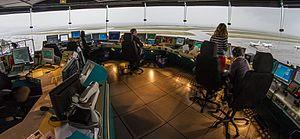
Vigie Tour de contrôle
L'aéroport de Nice-Côte d’Azur, est un aéroport international français situé à Nice, dans les Alpes-Maritimes et sur la côte d'Azur.
Un contrôleur de la circulation aérienne ou contrôleur aérien est une personne chargée d'assurer un service de contrôle de la circulation aérienne. Il exerce son métier dans la vigie d'une tour de contrôle, ou dans une salle de contrôle d'approche ou dans un centre de contrôle régional.